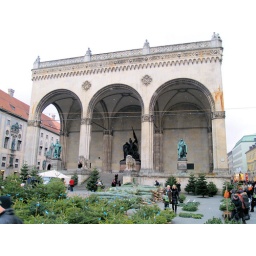
Odoensplatz in Munich with Christmas tree market